Taste of Cherry

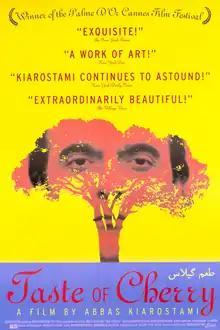
Promotional poster

Taste of Cherry ("Ta’m-e gīlās...") is a 1997 Iranian minimalist drama film written, produced, edited and directed by Abbas Kiarostami, and starring Homayoun Ershadi as a middle-aged Tehran man who drives through a city suburb in search of someone willing to carry out the task of burying him after he commits suicide. The film won the Palme d'Or at the 1997 Cannes Film Festival, which it shared with "The Eel".